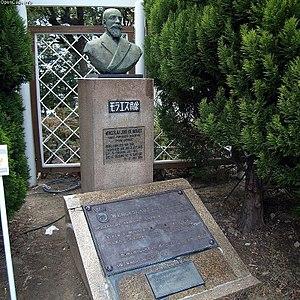
Wenceslau José de Sousa de Moraes est un officier de la marine, consul et écrivain portugais né le 30 mai 1854 à Lisbonne et décédé le 1ᵉʳ juillet 1929 à Tokushima au Japon. Son nom est parfois écrit « Venceslau de Morais », selon l’orthographe moderne.